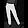
Label: Trouser